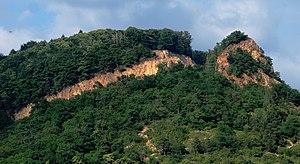
Dossenheim est une commune du land allemand de Bade-Wurtemberg située trois kilomètres au nord de Heidelberg le long de la Bergstraße. Elle est jumelée avec Le Grau-du-Roi, ville du sud de la France.